Pine liqueur

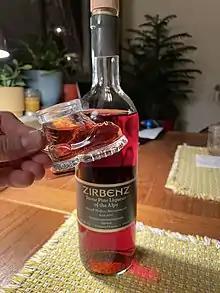
Zirbenz brand stone pine liqueur

Pine liqueur, pine brandy, and pine schnapps are spirits distilled from stone pine trees (in German: Zirbelkiefern). They are manufactured in the Alps, primarily in Austria, where the stone pines grow especially well at altitudes of 1500+ meters.